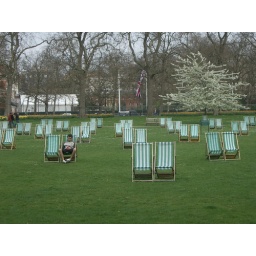
One person is utilising the sun chairs laid out in the middle of St James Park despite the overcast of clouds.